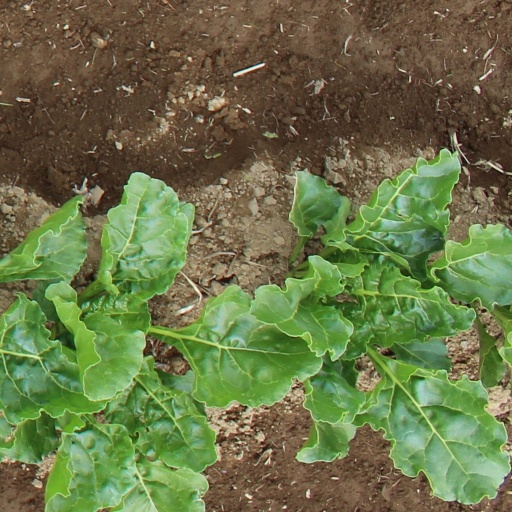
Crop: sugar beet